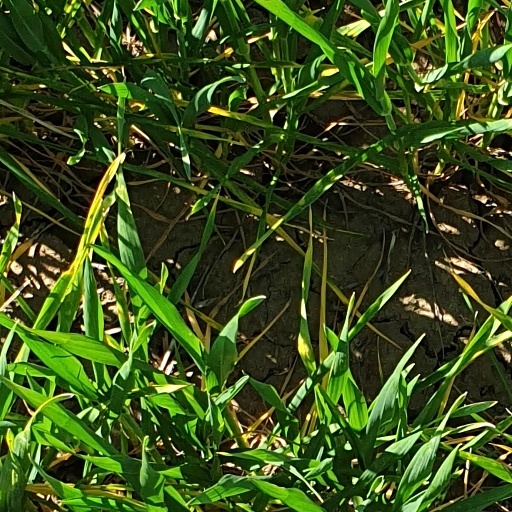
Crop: wheat